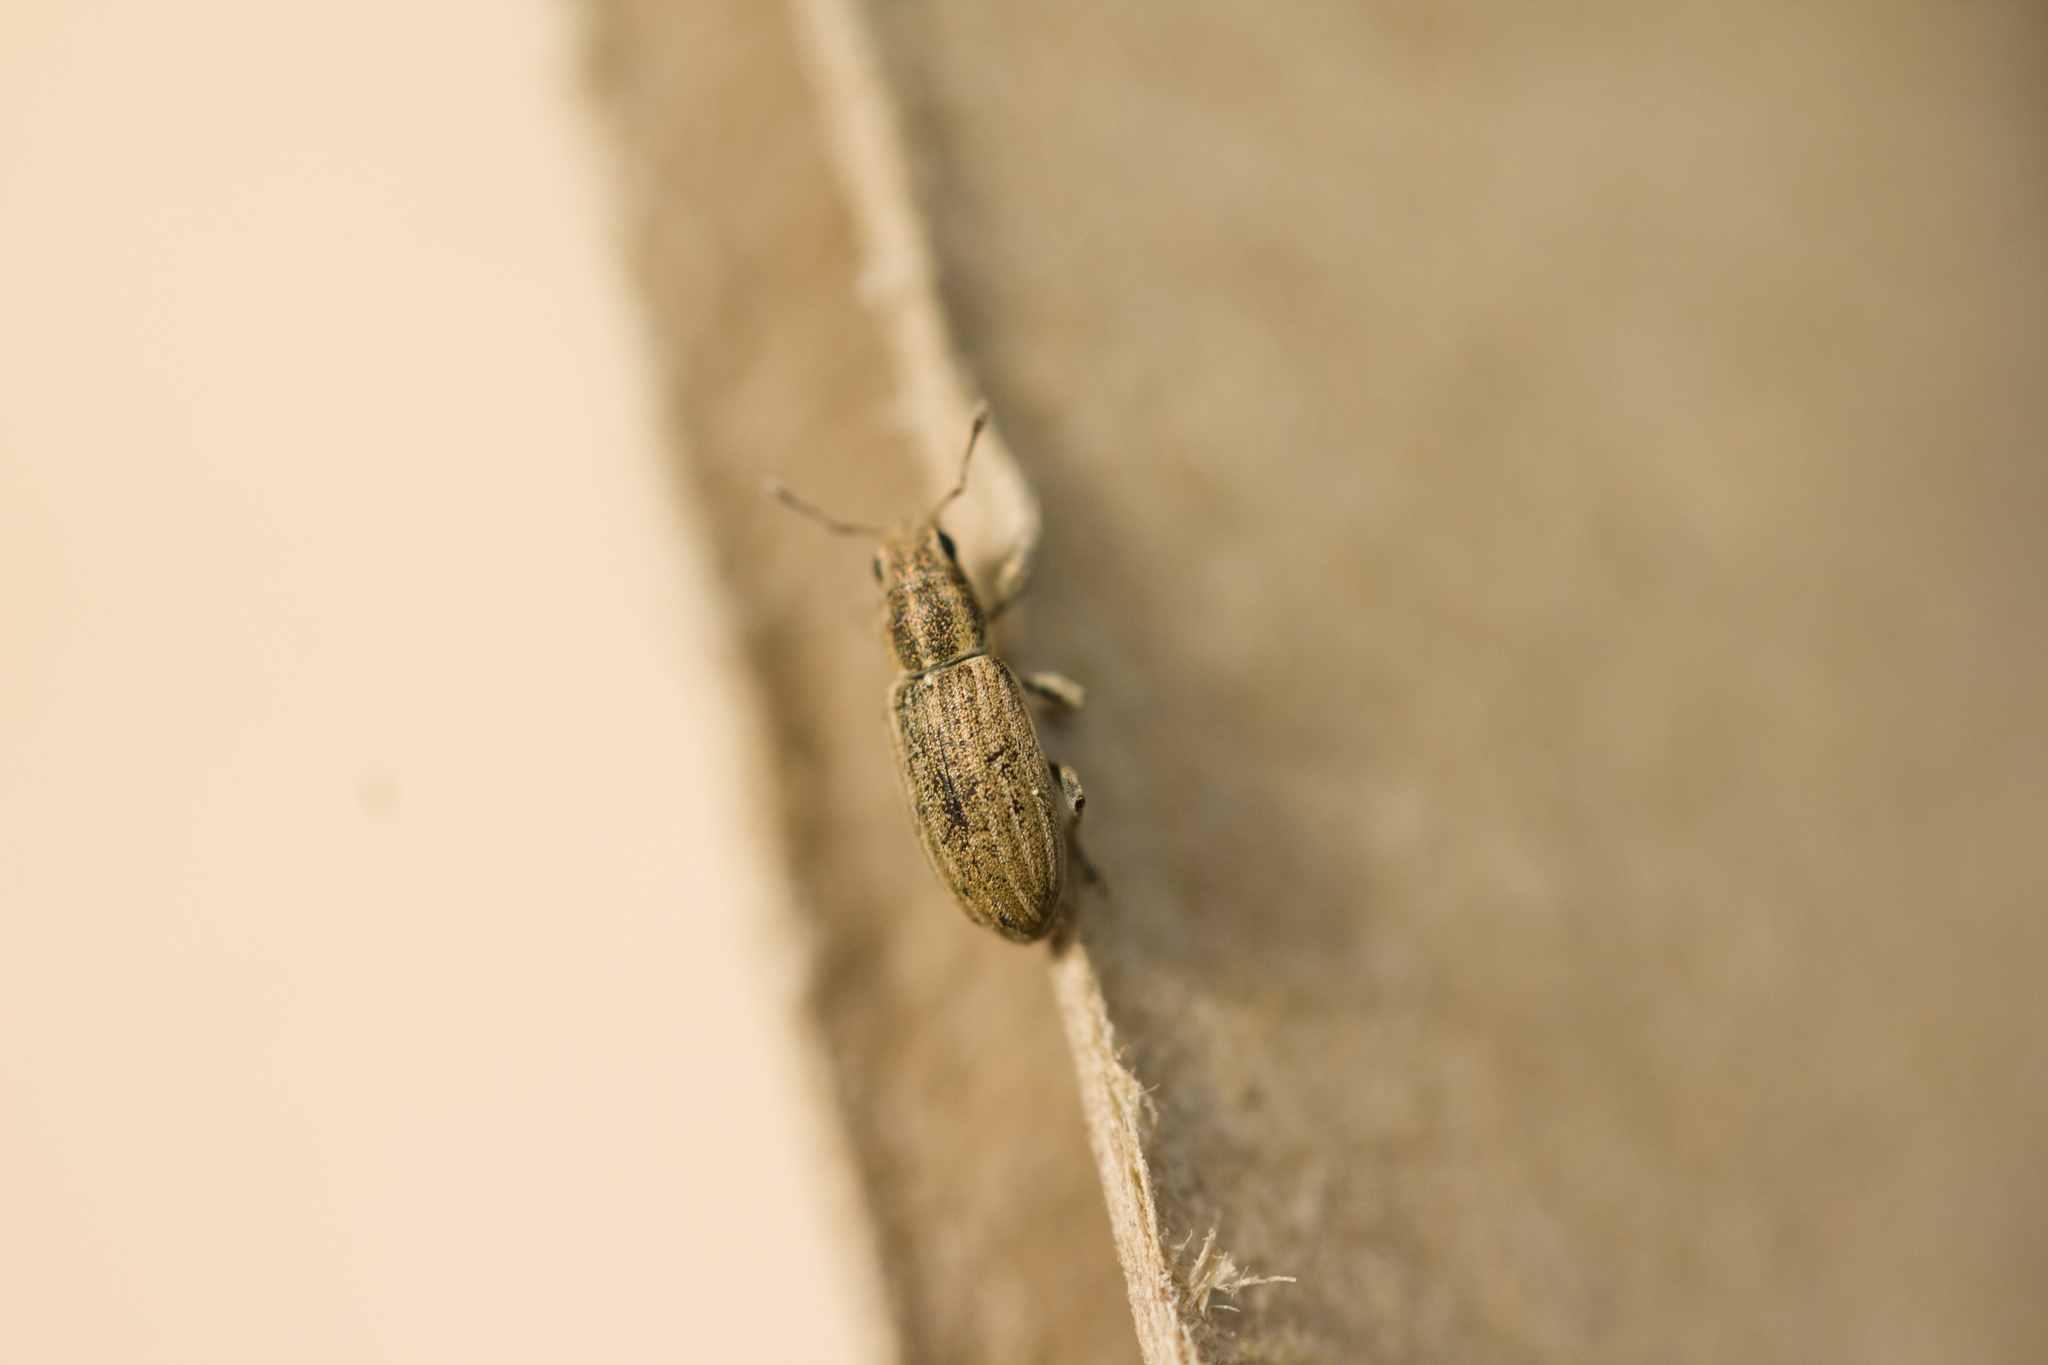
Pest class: pea_leaf_weevil